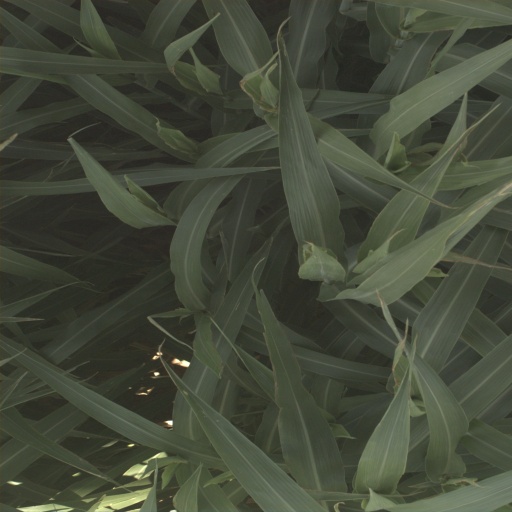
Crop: sorghum